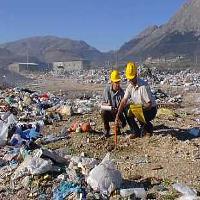
Weather: sun or clear